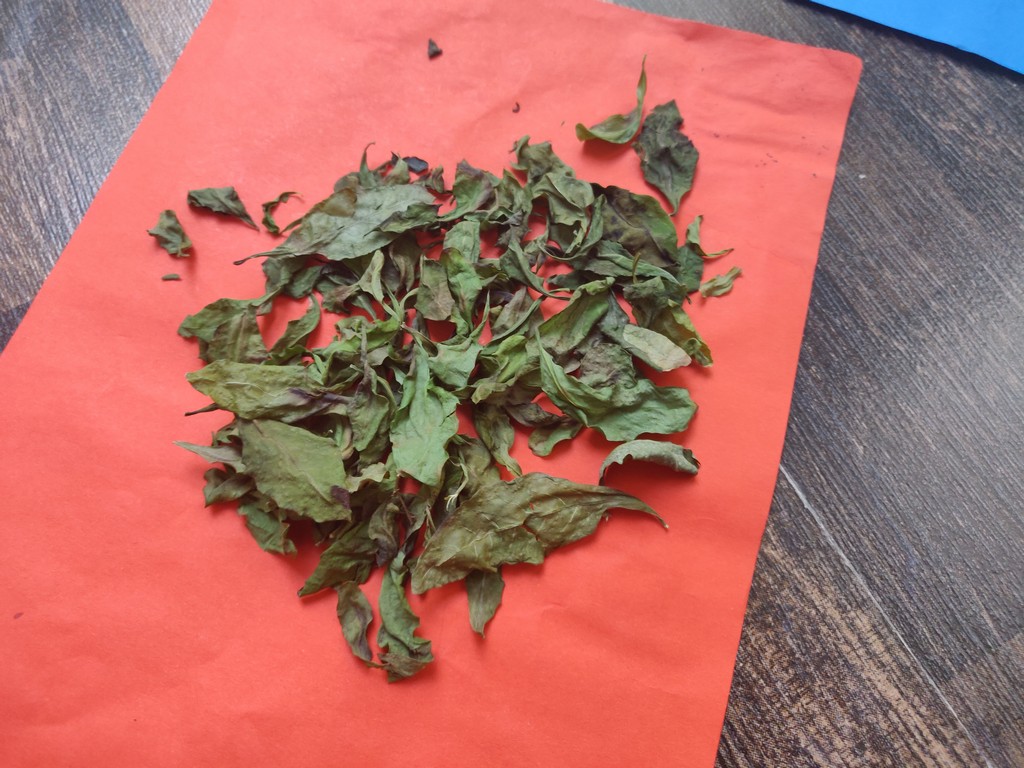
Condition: Dried
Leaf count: multiple
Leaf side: unknown